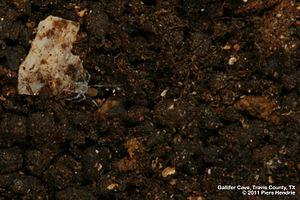
Tayshaneta est un genre d'araignées aranéomorphes de la famille des Leptonetidae.